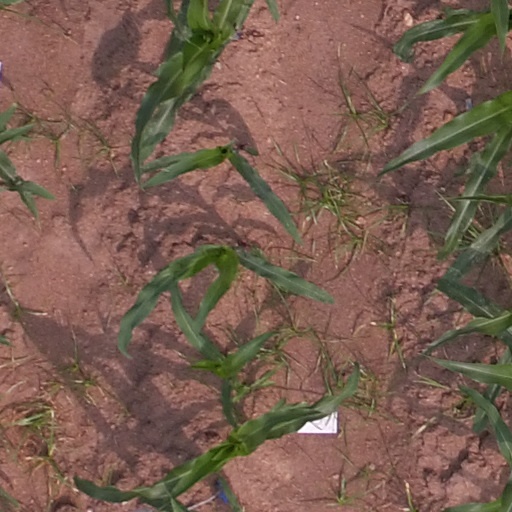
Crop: maize; corn